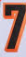
Number: 7